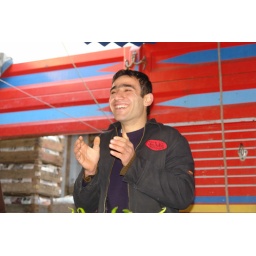
The fruit and veg market in Bursa